History of Islam

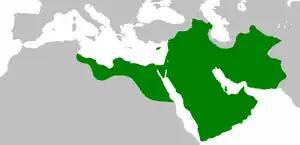
Empire of the Rāshidūn Caliphate at its peak under the third "rāshidūn" caliph ʿUthmān (654 CE)

In 622 CE, a few years after losing protection with the death of his influential uncle ʾAbū Ṭālib ibn ʿAbd al-Muṭṭalib, Muhammad migrated to the city of Yathrib (subsequently called Medina) where he was joined by his followers. Later generations would count this event, known as the "hijra", as the start of the Islamic era. The surahs of this period emphasized his place among the long line of Biblical prophets, but also differentiated the message of the Quran from the sacred texts of Christianity and Judaism. Armed conflict with the Arab Meccans and Jewish tribes of the Yathrib area soon broke out. After a series of military confrontations and political manoeuvres, Muhammad was able to secure control of Mecca and allegiance of the Quraysh in 629 CE. In the time remaining until his death in 632 CE, tribal chiefs across the Arabian peninsula entered into various agreements with him, some under terms of alliance, others acknowledging his claims of prophethood and agreeing to follow Islamic practices, including paying the alms levy to his government, which consisted of a number of deputies, an army of believers, and a public treasury.